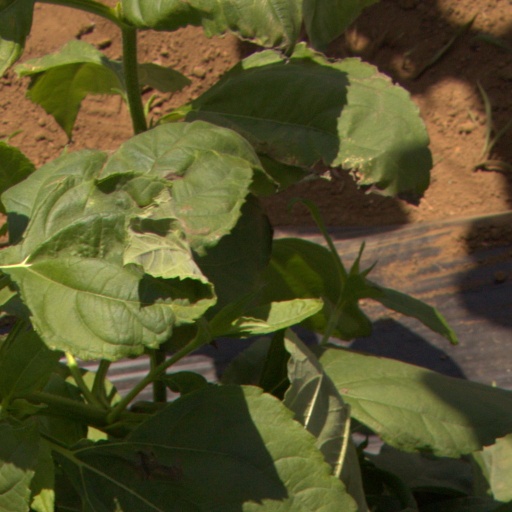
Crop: Jerusalem artichoke